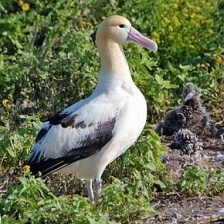
Species: ALBATROSS
Scientific name: DIOMEDEIDAE